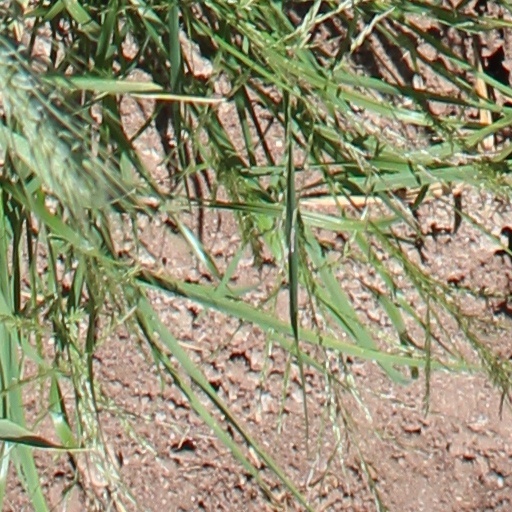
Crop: wheat